Shenzhen Metro

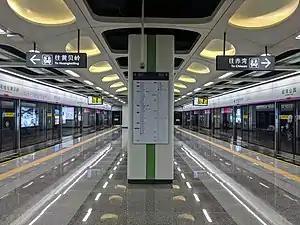
Qianwan Park station of Line 5

Line 4, formerly known as Longhua line, runs northward from Futian Checkpoint to Niuhu. Trains operate every 2.5 minutes at peak hours and every 6 minutes during off-peak hours. Stations from Futian Checkpoint to Shangmeilin Station are underground. The line has been operated by MTR Corporation (Shenzhen), a subsidiary of MTR Corporation, since July 1, 2010. Line 4's color is red.